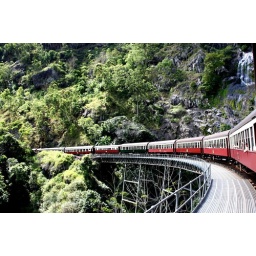
This train took us up the mountains to the Rain Forest in Cairns